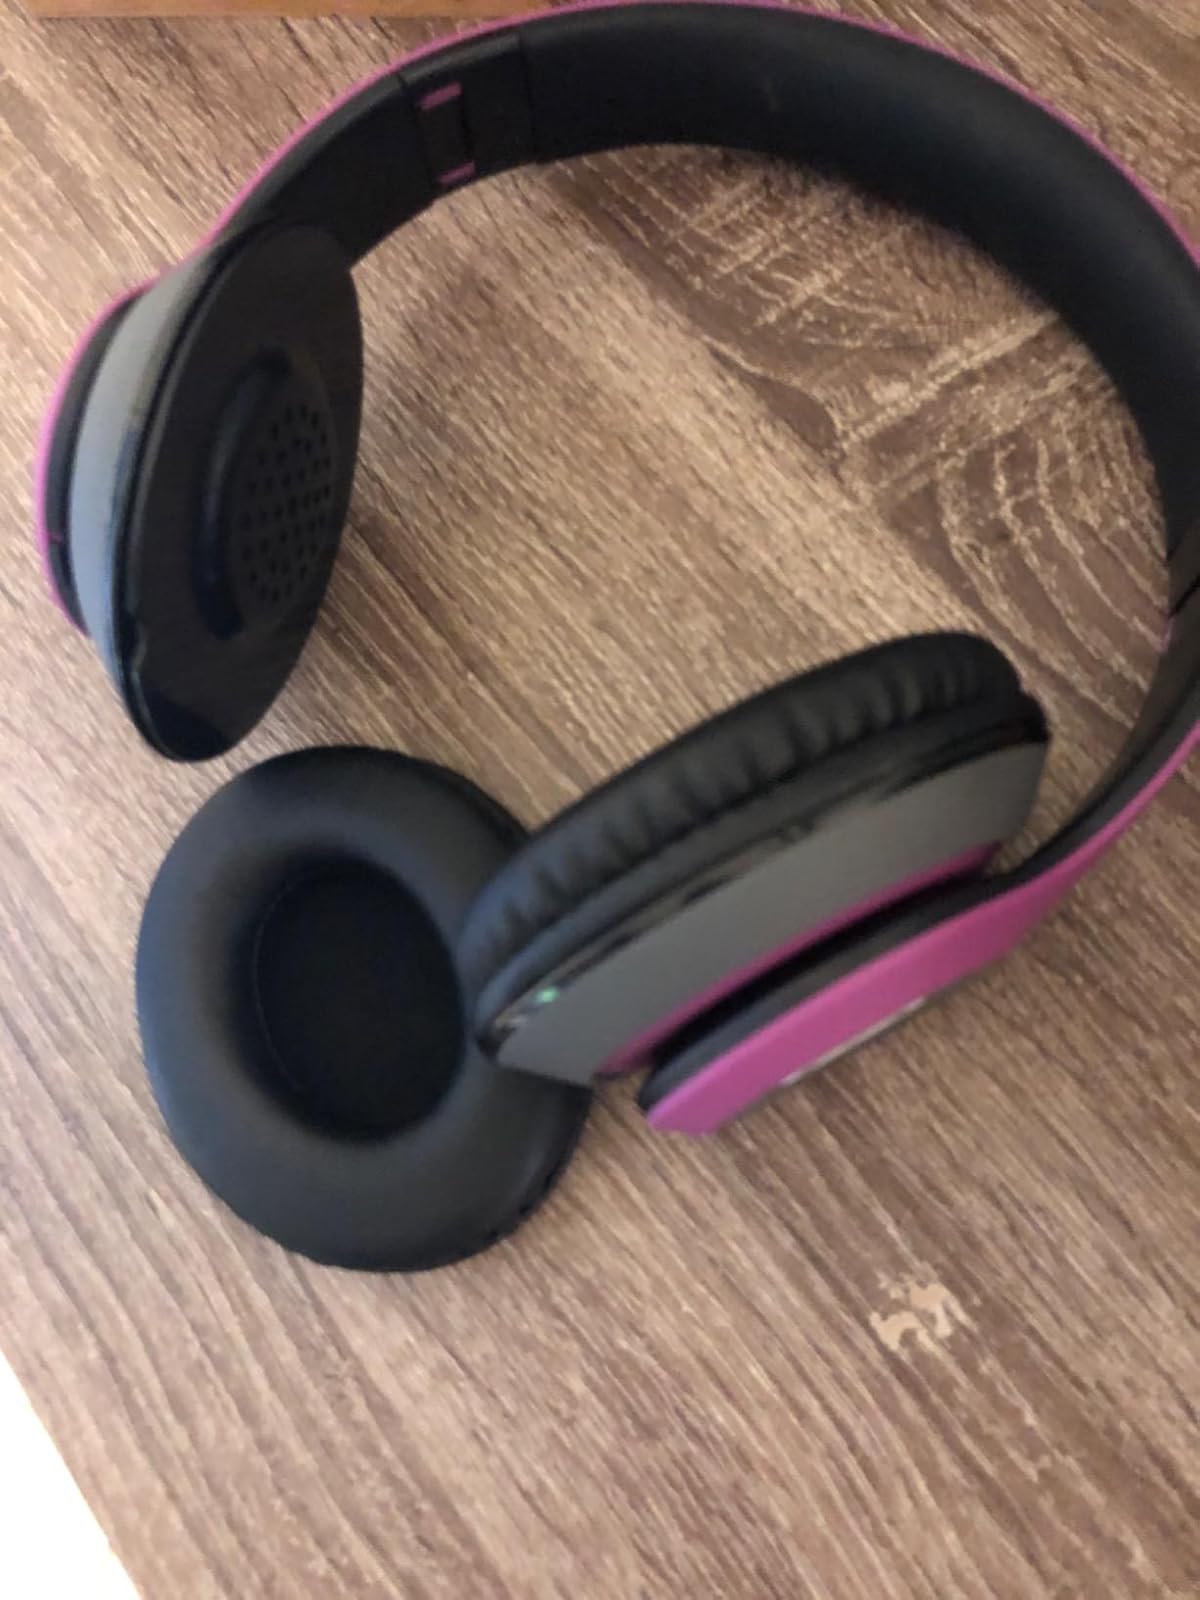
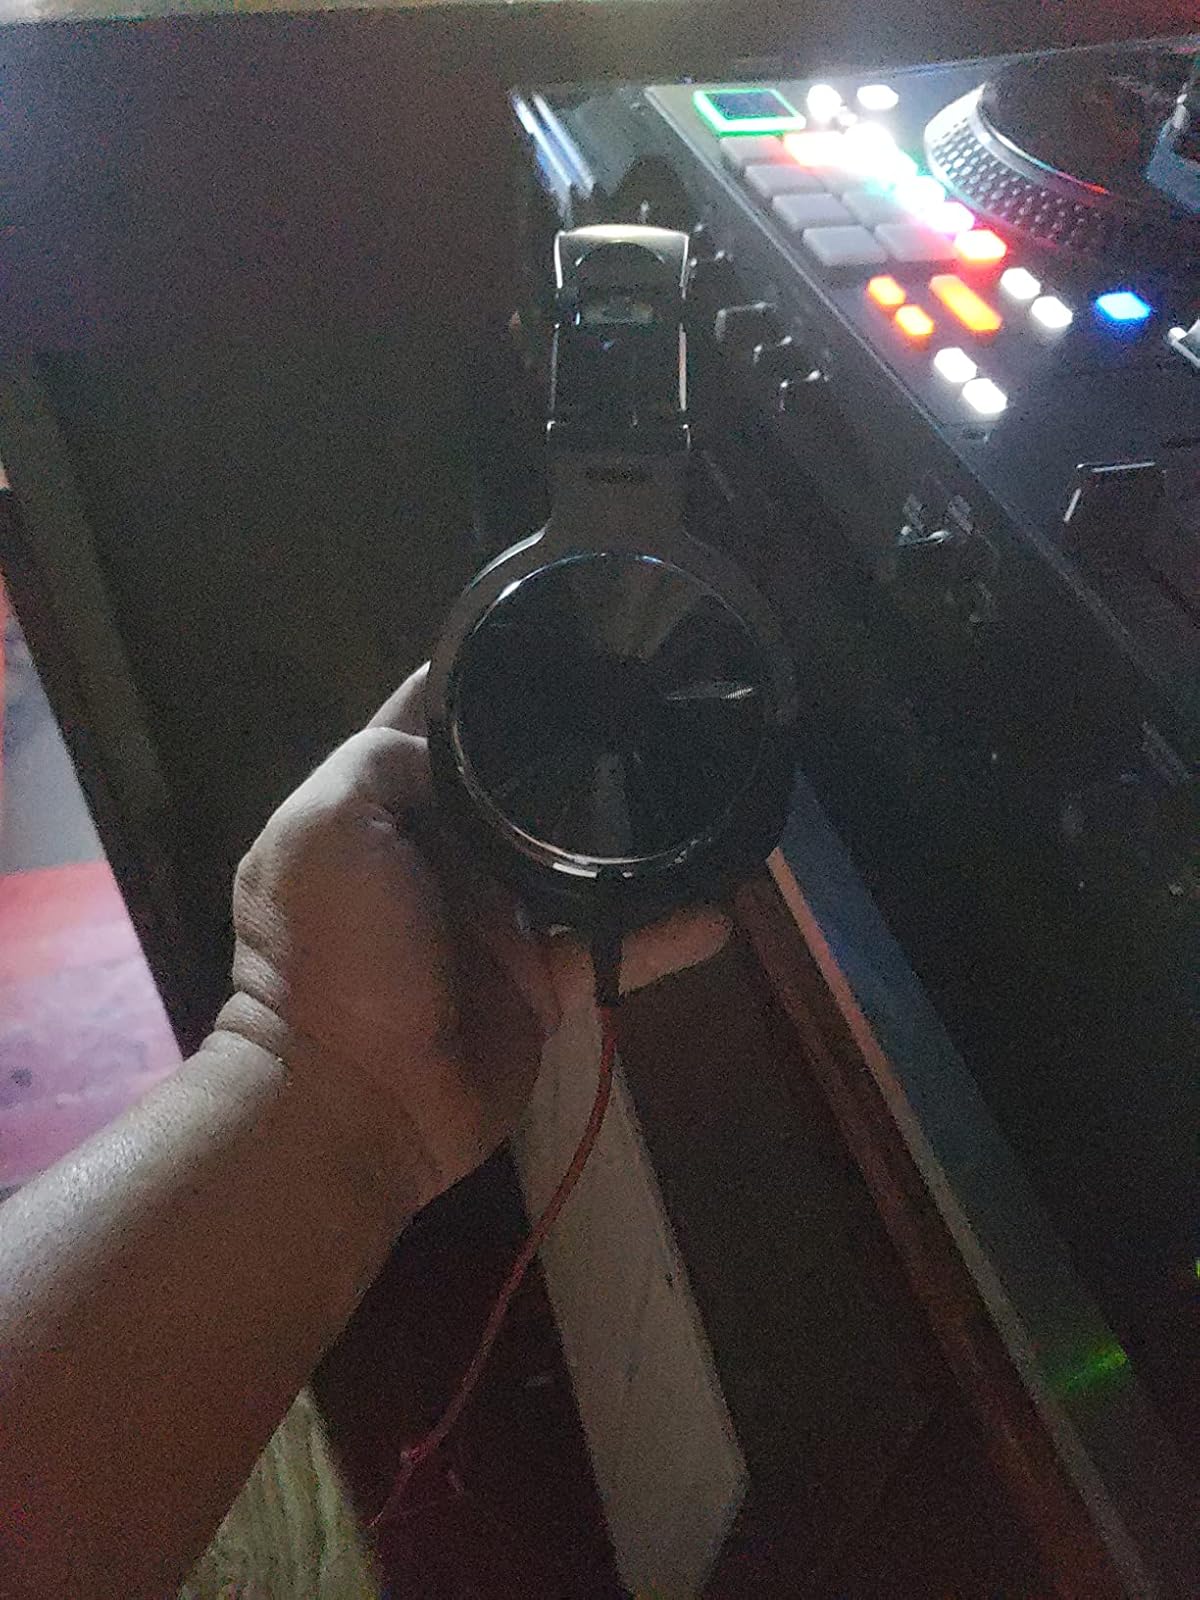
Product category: headphones
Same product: no